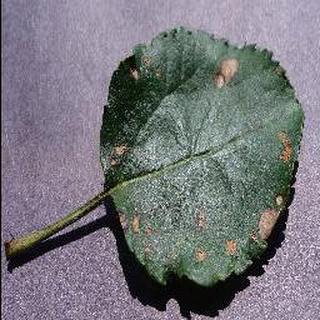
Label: apple_black_rot